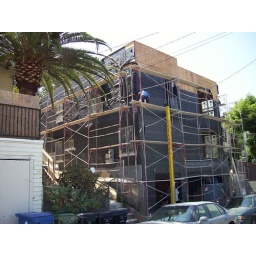
Our house is coming along! (Photo by Scott van Houten.)